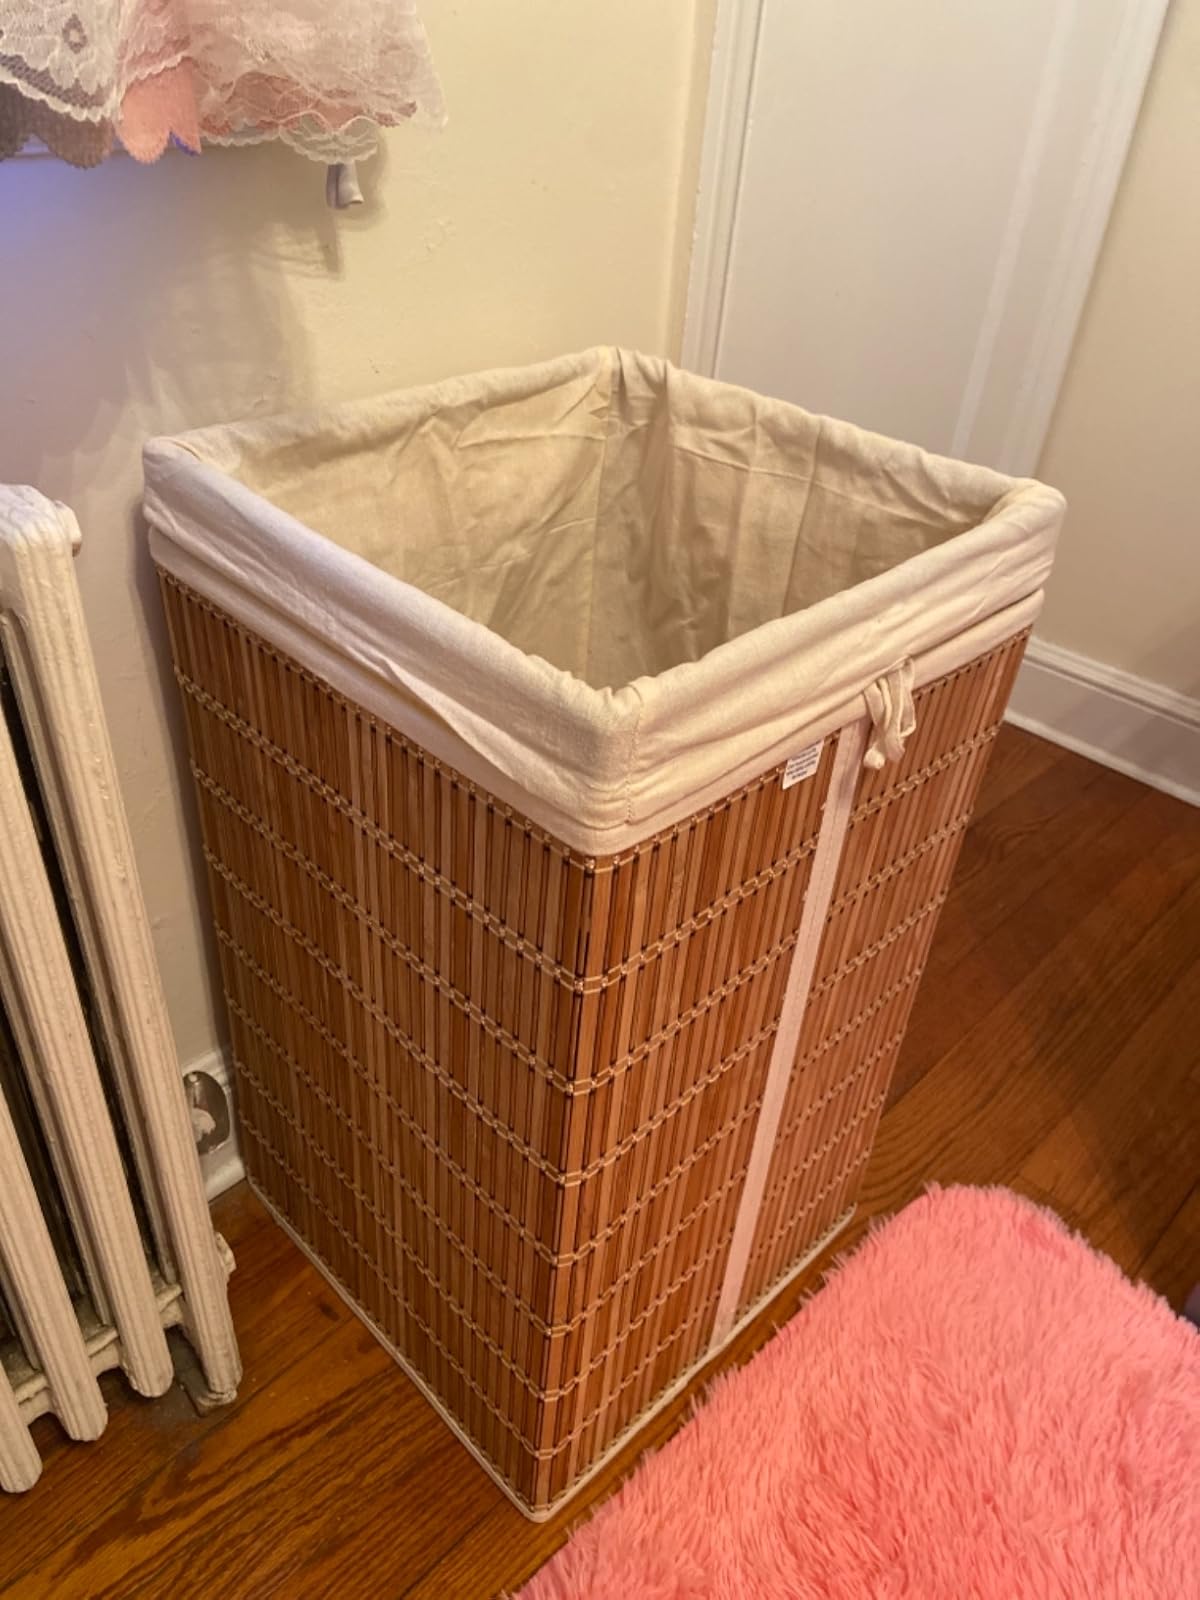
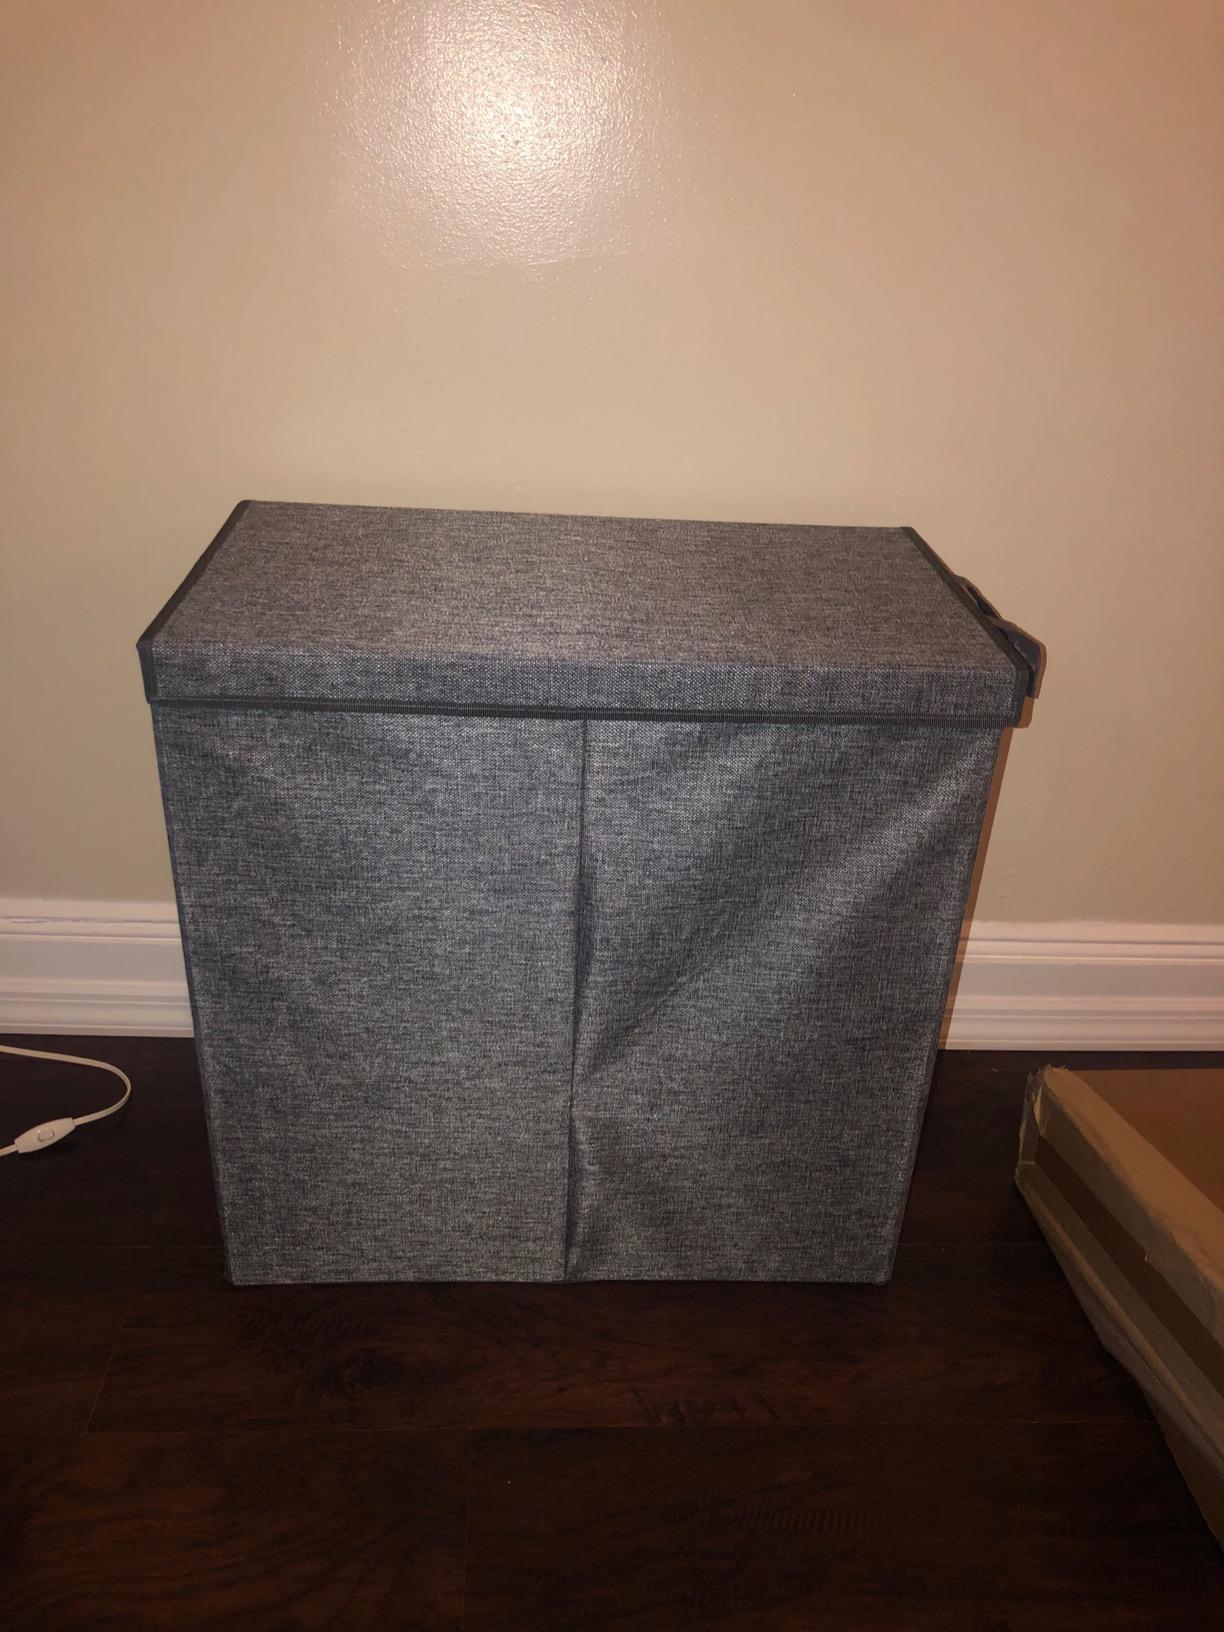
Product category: items_hamper
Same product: no